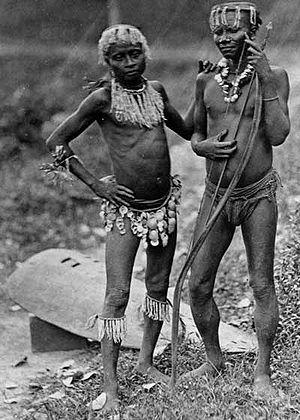
Les Andamanais, ou Mincopies, sont les habitants autochtones des îles Andaman. La plupart des autres habitants sont des Bengalis hindouistes venus du Bengale oriental lorsque celui-ci est devenu le Pakistan oriental. Les îles Andaman sont un territoire de l'Union indienne situé à 800 km environ au sud-est de l'Inde dans le golfe du Bengale, au large des côtes birmanes.
Pygmée désigne un individu appartenant à des populations spécifiques caractérisées par leur petite taille, inférieure à 1,50 m de haut. Il ne s'agit pas de nanisme au sens médical du terme.
Les Négritos sont des populations d'humains de petite taille, à peau noire et aux cheveux crépus, vivant dans trois zones géographiques du sud-est asiatique : les îles Andaman, la péninsule Malaise et les Philippines.